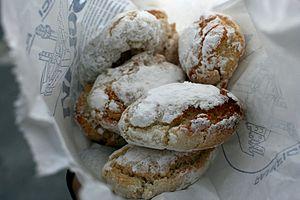
Les biscuits aux amandes, ou cookies aux amandes, sont préparés de différentes façons selon les cultures. Ce sont généralement des biscuits assez colorés avec une amande coupée au-dessus. En Chine, les biscuits sont généralement préparés avec de la farine d'amande.
Ricciarelli di Siena est le nom d'une pâtisserie attribuée - par un label de qualité européenne – à des biscuits souples à base d'amandes, sucre et albumine d'œuf, fabriqués dans la province de Sienne.